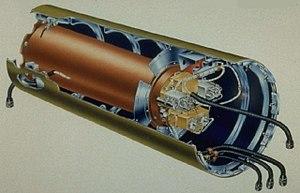
La W85 était une ogive atomique américaine. Embarquée à bord des missiles Pershing II, elle avait une puissance explosive variable entre 5 et 80 kilotonnes.